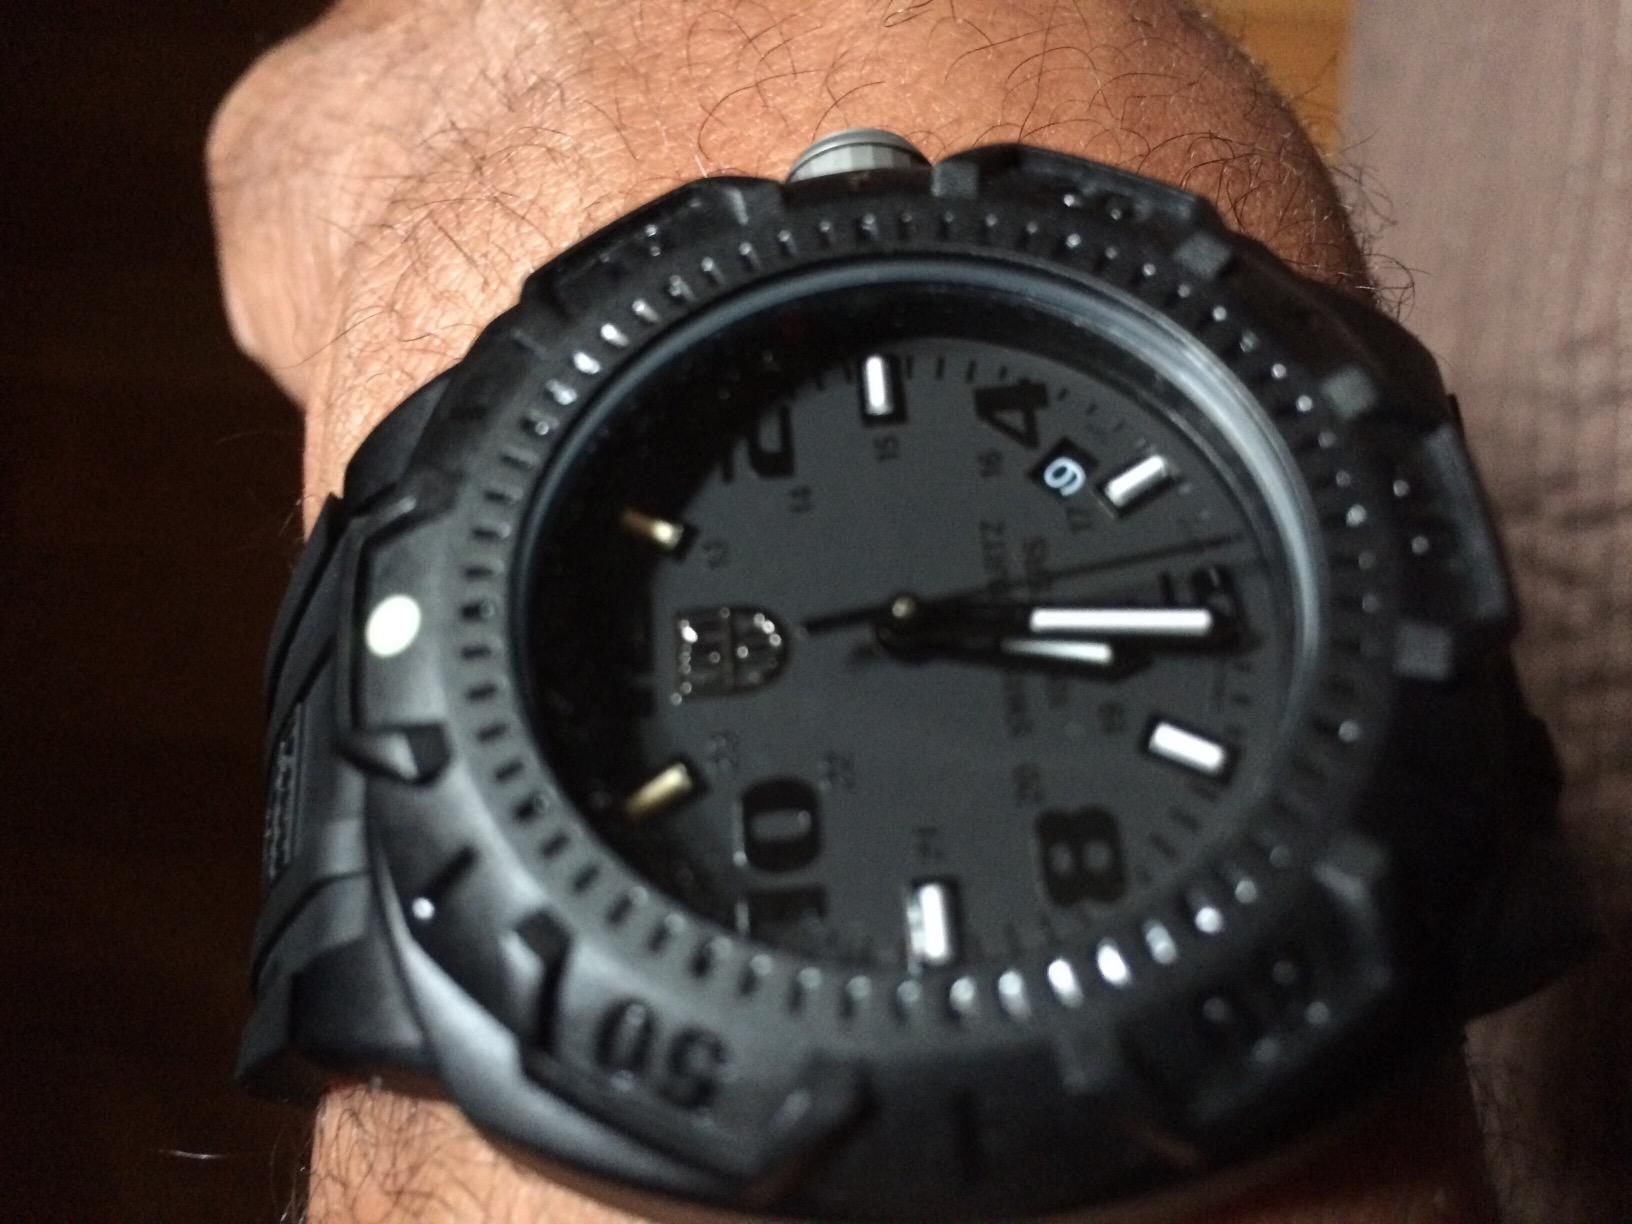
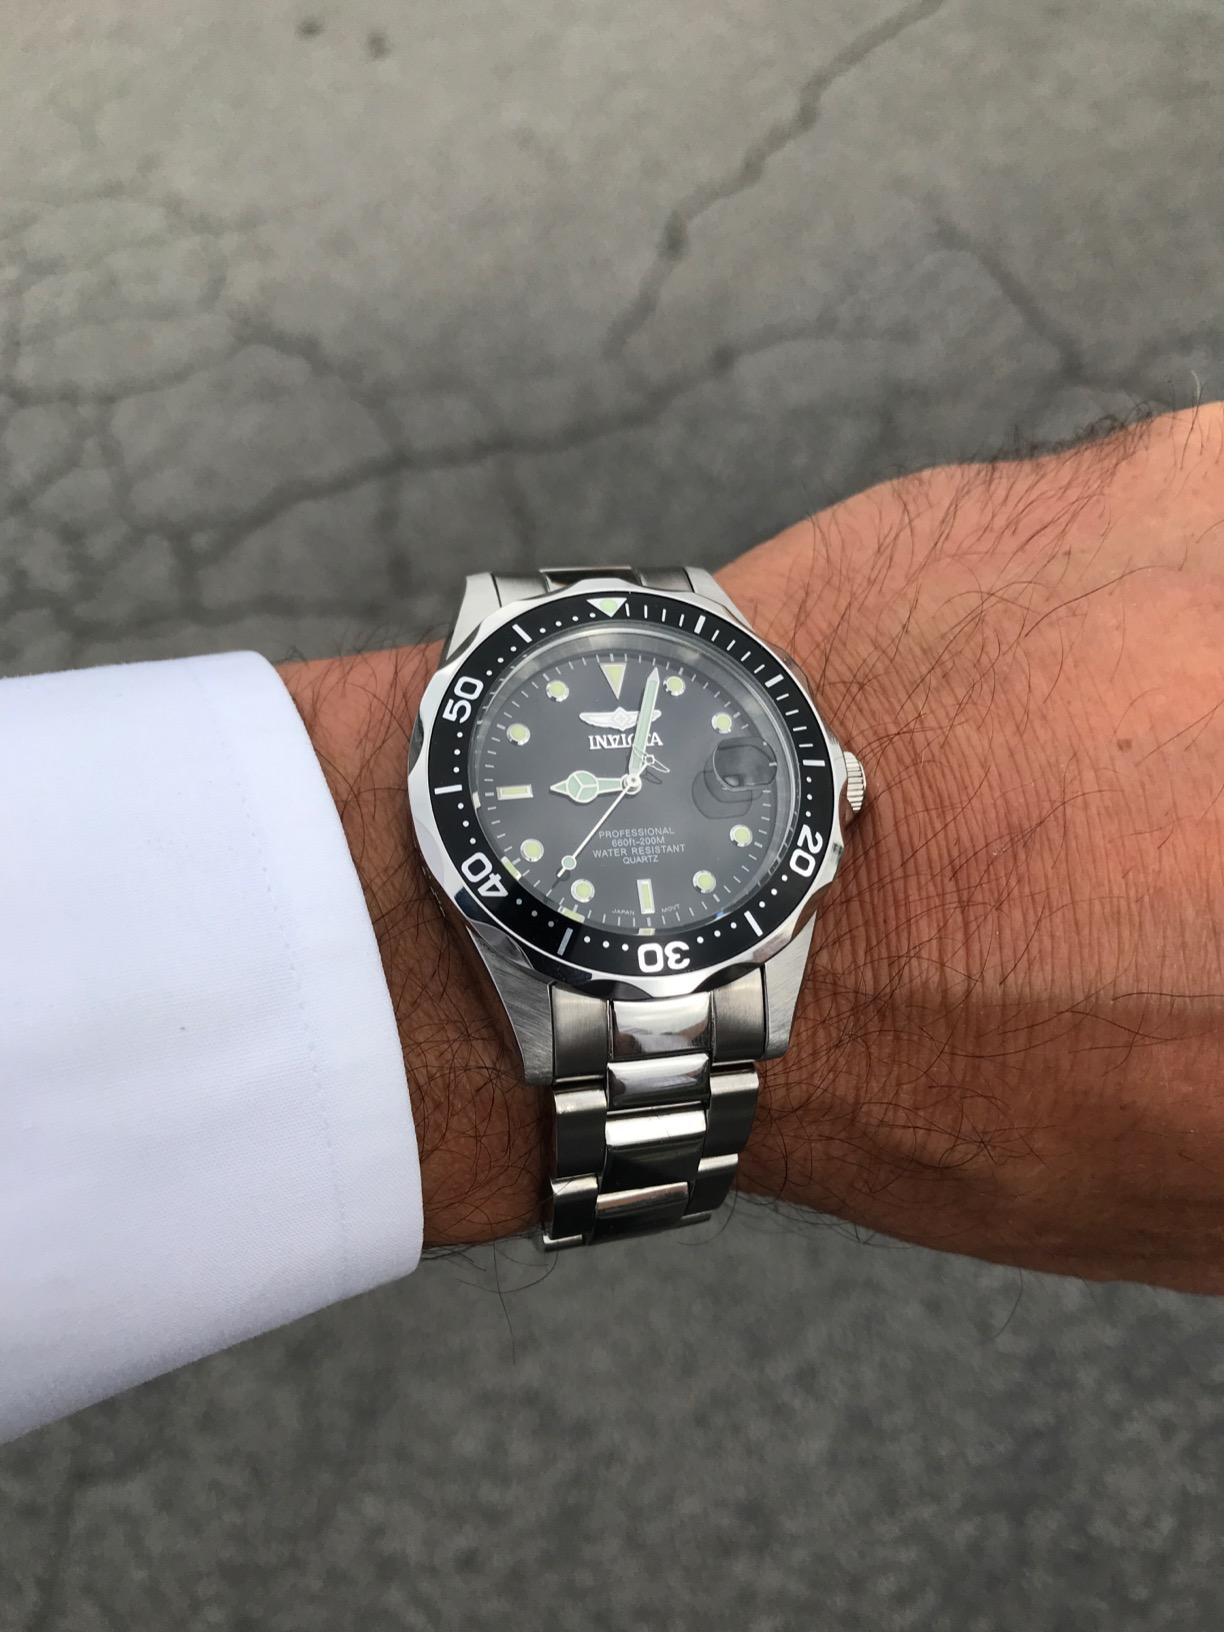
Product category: accessories_watch
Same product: no